1913–14 Gillingham F.C. season

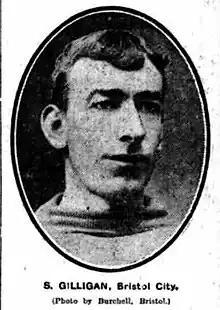
Sam Gilligan was the club's new player-manager.

Gillingham, founded in 1893 under the name New Brompton, had played in the Southern League since the competition's formation in 1894, gaining promotion from Division Two at the first attempt in 1895 and remaining in Division One ever since, albeit with little success. The team had only finished in the top half of the league table once in the preceding eight seasons. In the 1912–13 season, the first in which the team competed under the name Gillingham, they had finished 15th out of 20 teams, avoiding relegation to Division Two by four places. At the time, the majority of clubs in the two divisions of the ostensibly national Football League were from the northern half of the country, and some of the leading clubs from the south played in the Southern League. In 1920, the clubs in the Southern League's top division would be admitted to the Football League "en masse" to form its new Third Division.